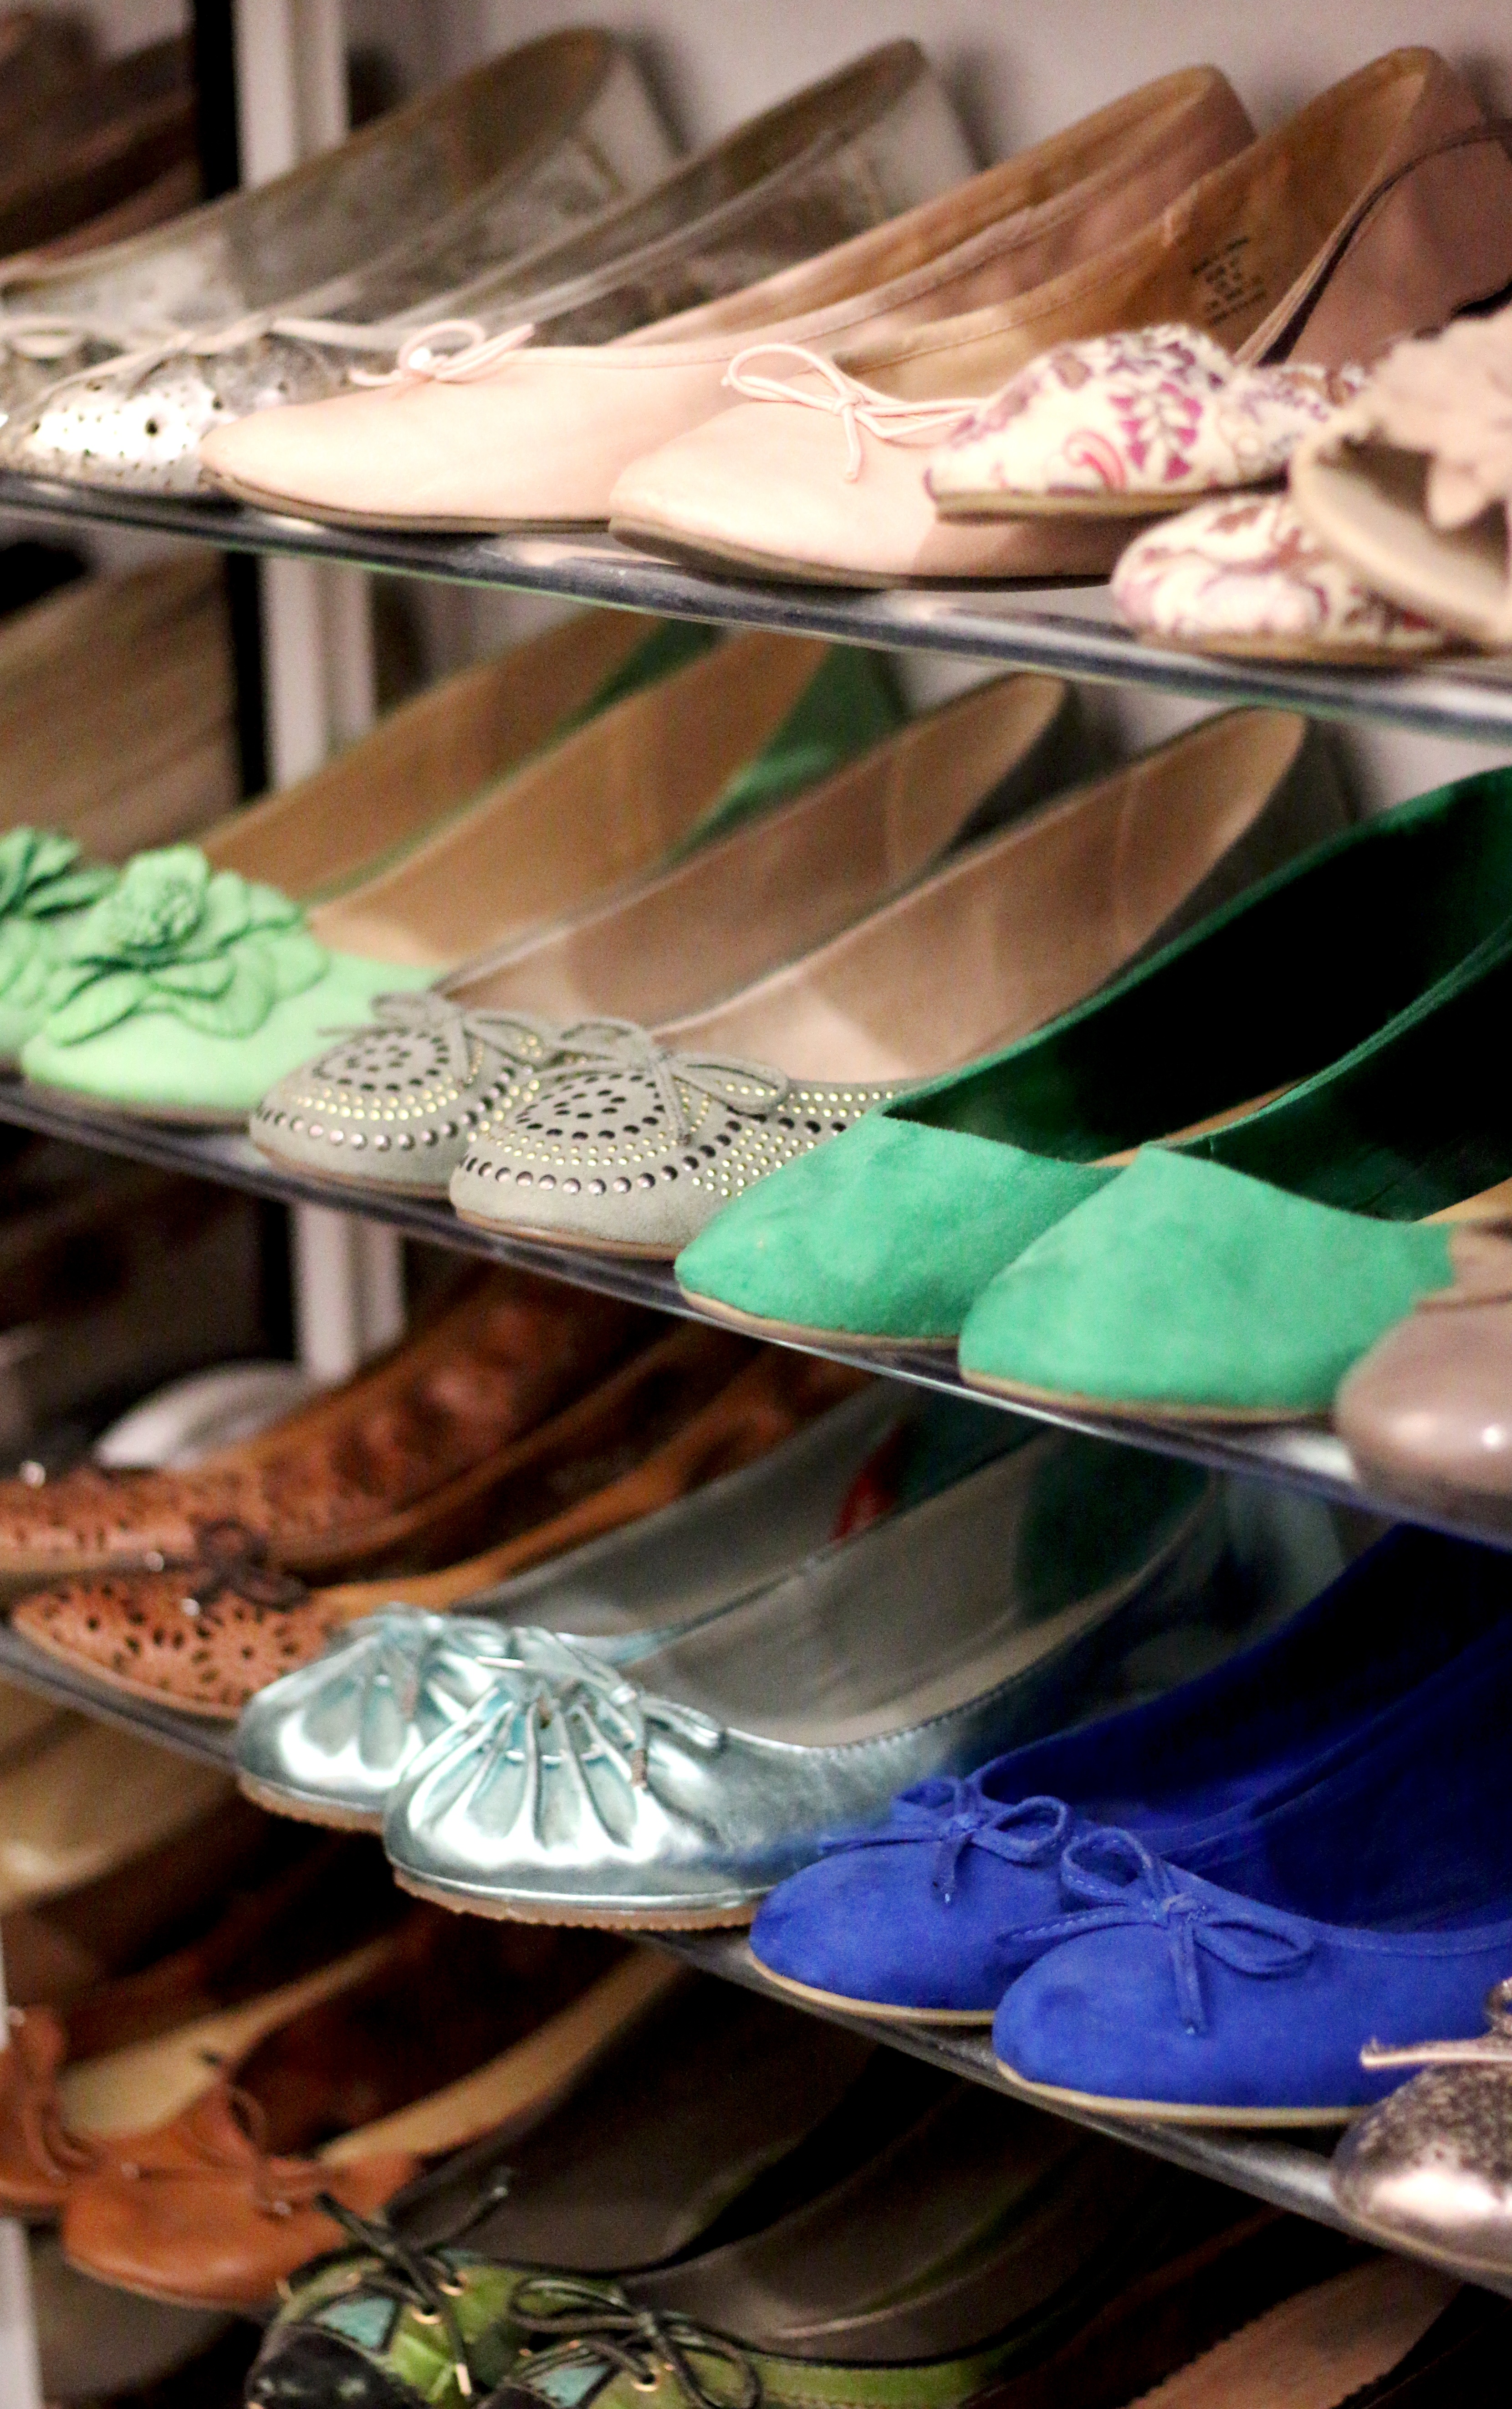
color, shelf, shopping, colorful, cabinet, shoes, art, women, diversity, addiction, ballerinas, women's shoes, shoe cabinet, shoe shelf